Great Rose Bowl Hoax

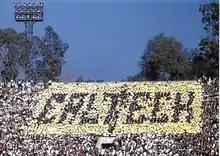
The card stunt at the 1961 Rose Bowl as altered by California Institute of Technology students

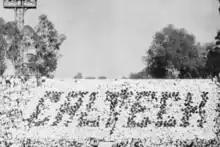
The card stunt in black and white

The Great Rose Bowl Hoax was a prank at the 1961 Rose Bowl, an annual American college football bowl game. That year, the Washington Huskies were pitted against the Minnesota Golden Gophers. At halftime, the Huskies led 17–0, and their cheerleaders took the field to lead the spectators in the stands in a card stunt, a routine involving flip-cards depicting various images for the audience to raise. However, a number of students from the California Institute of Technology managed to alter the card stunt shown during the halftime break, by making the Washington fans inadvertently spell out "CALTECH".